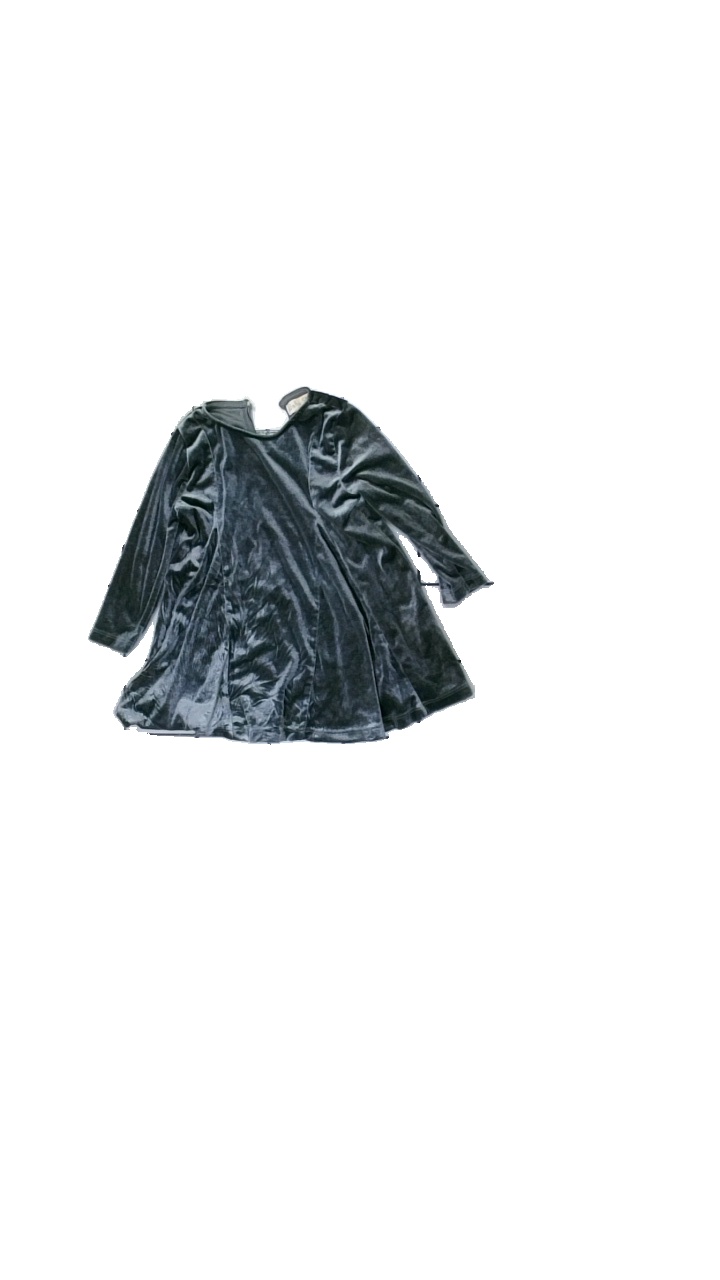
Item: Dress (Children)
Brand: Skill
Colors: Grey
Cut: Regular
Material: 100% poly
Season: All
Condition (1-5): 4
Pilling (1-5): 4
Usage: Reuse
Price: <50